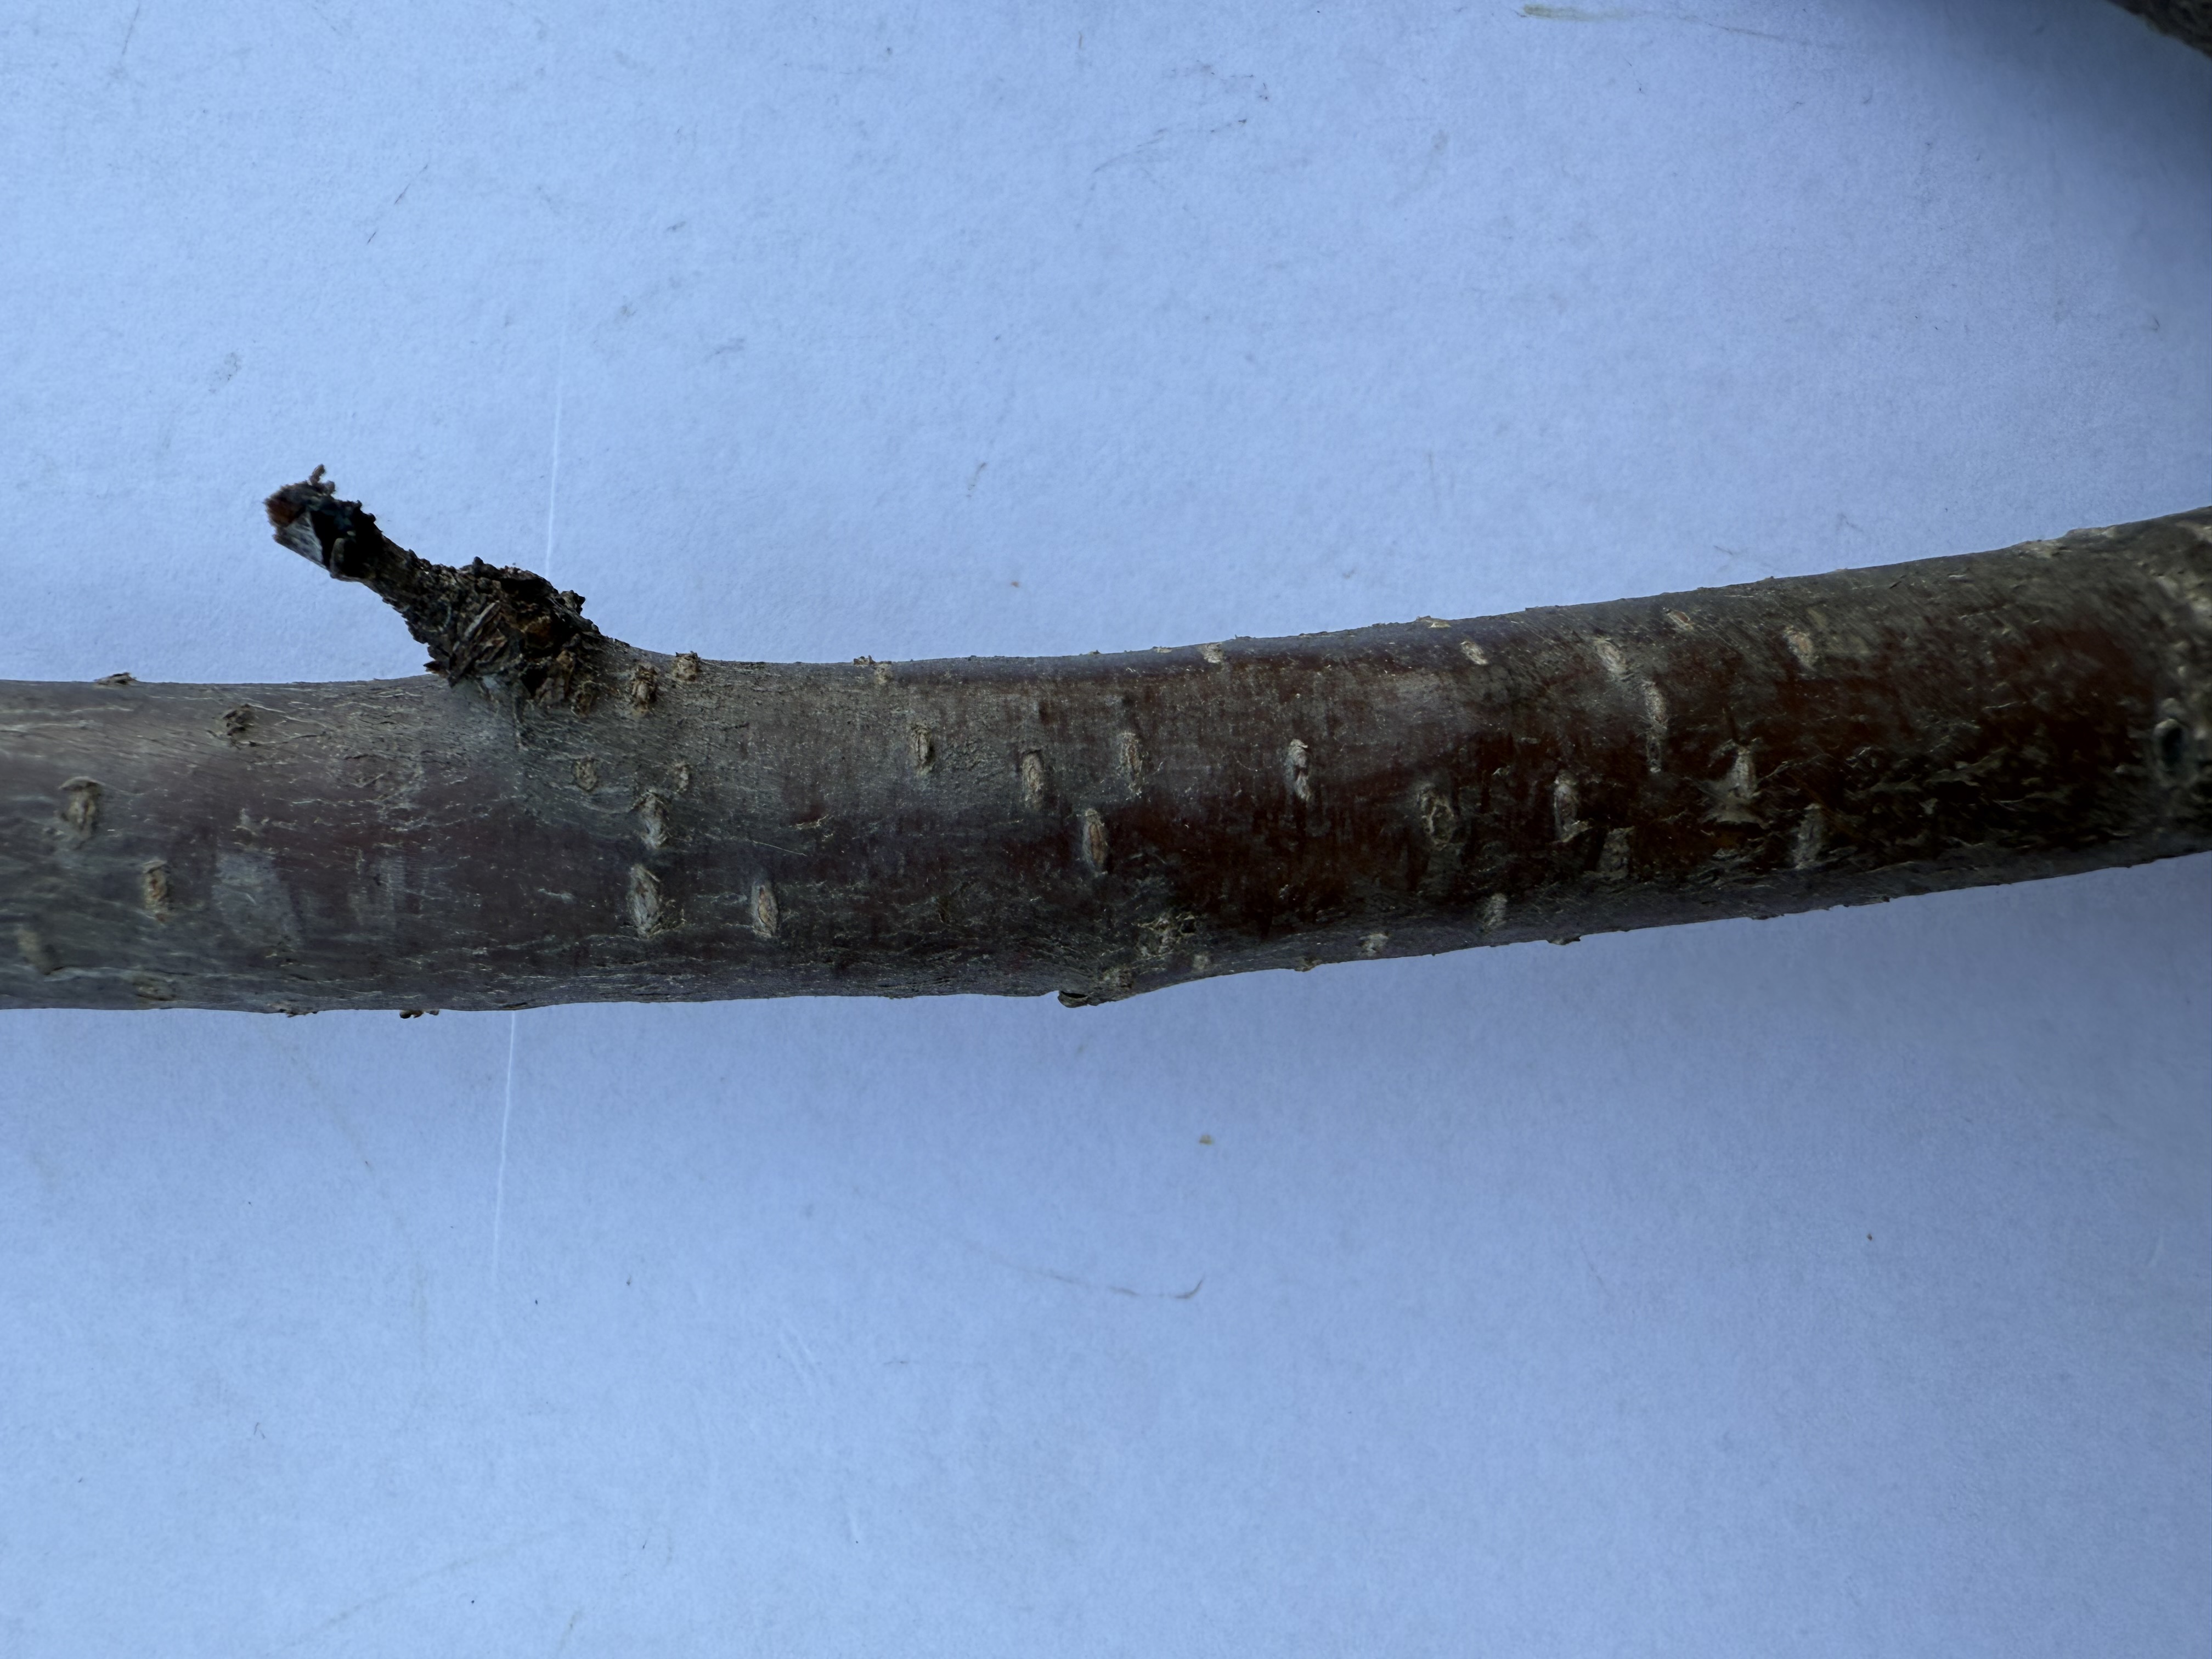
Variety: Sour Cherry